Ediacaran biota

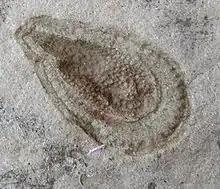
"Kimberella" might have had a predatory or grazing lifestyle.

Adolf Seilacher has suggested that in the Ediacaran, animals take over from giant protists as the dominant life form. The modern xenophyophores are giant single-celled protozoans found throughout the world's oceans, largely on the abyssal plain. Genomic evidence suggests that the xenophyophores are a specialised group of Foraminifera.